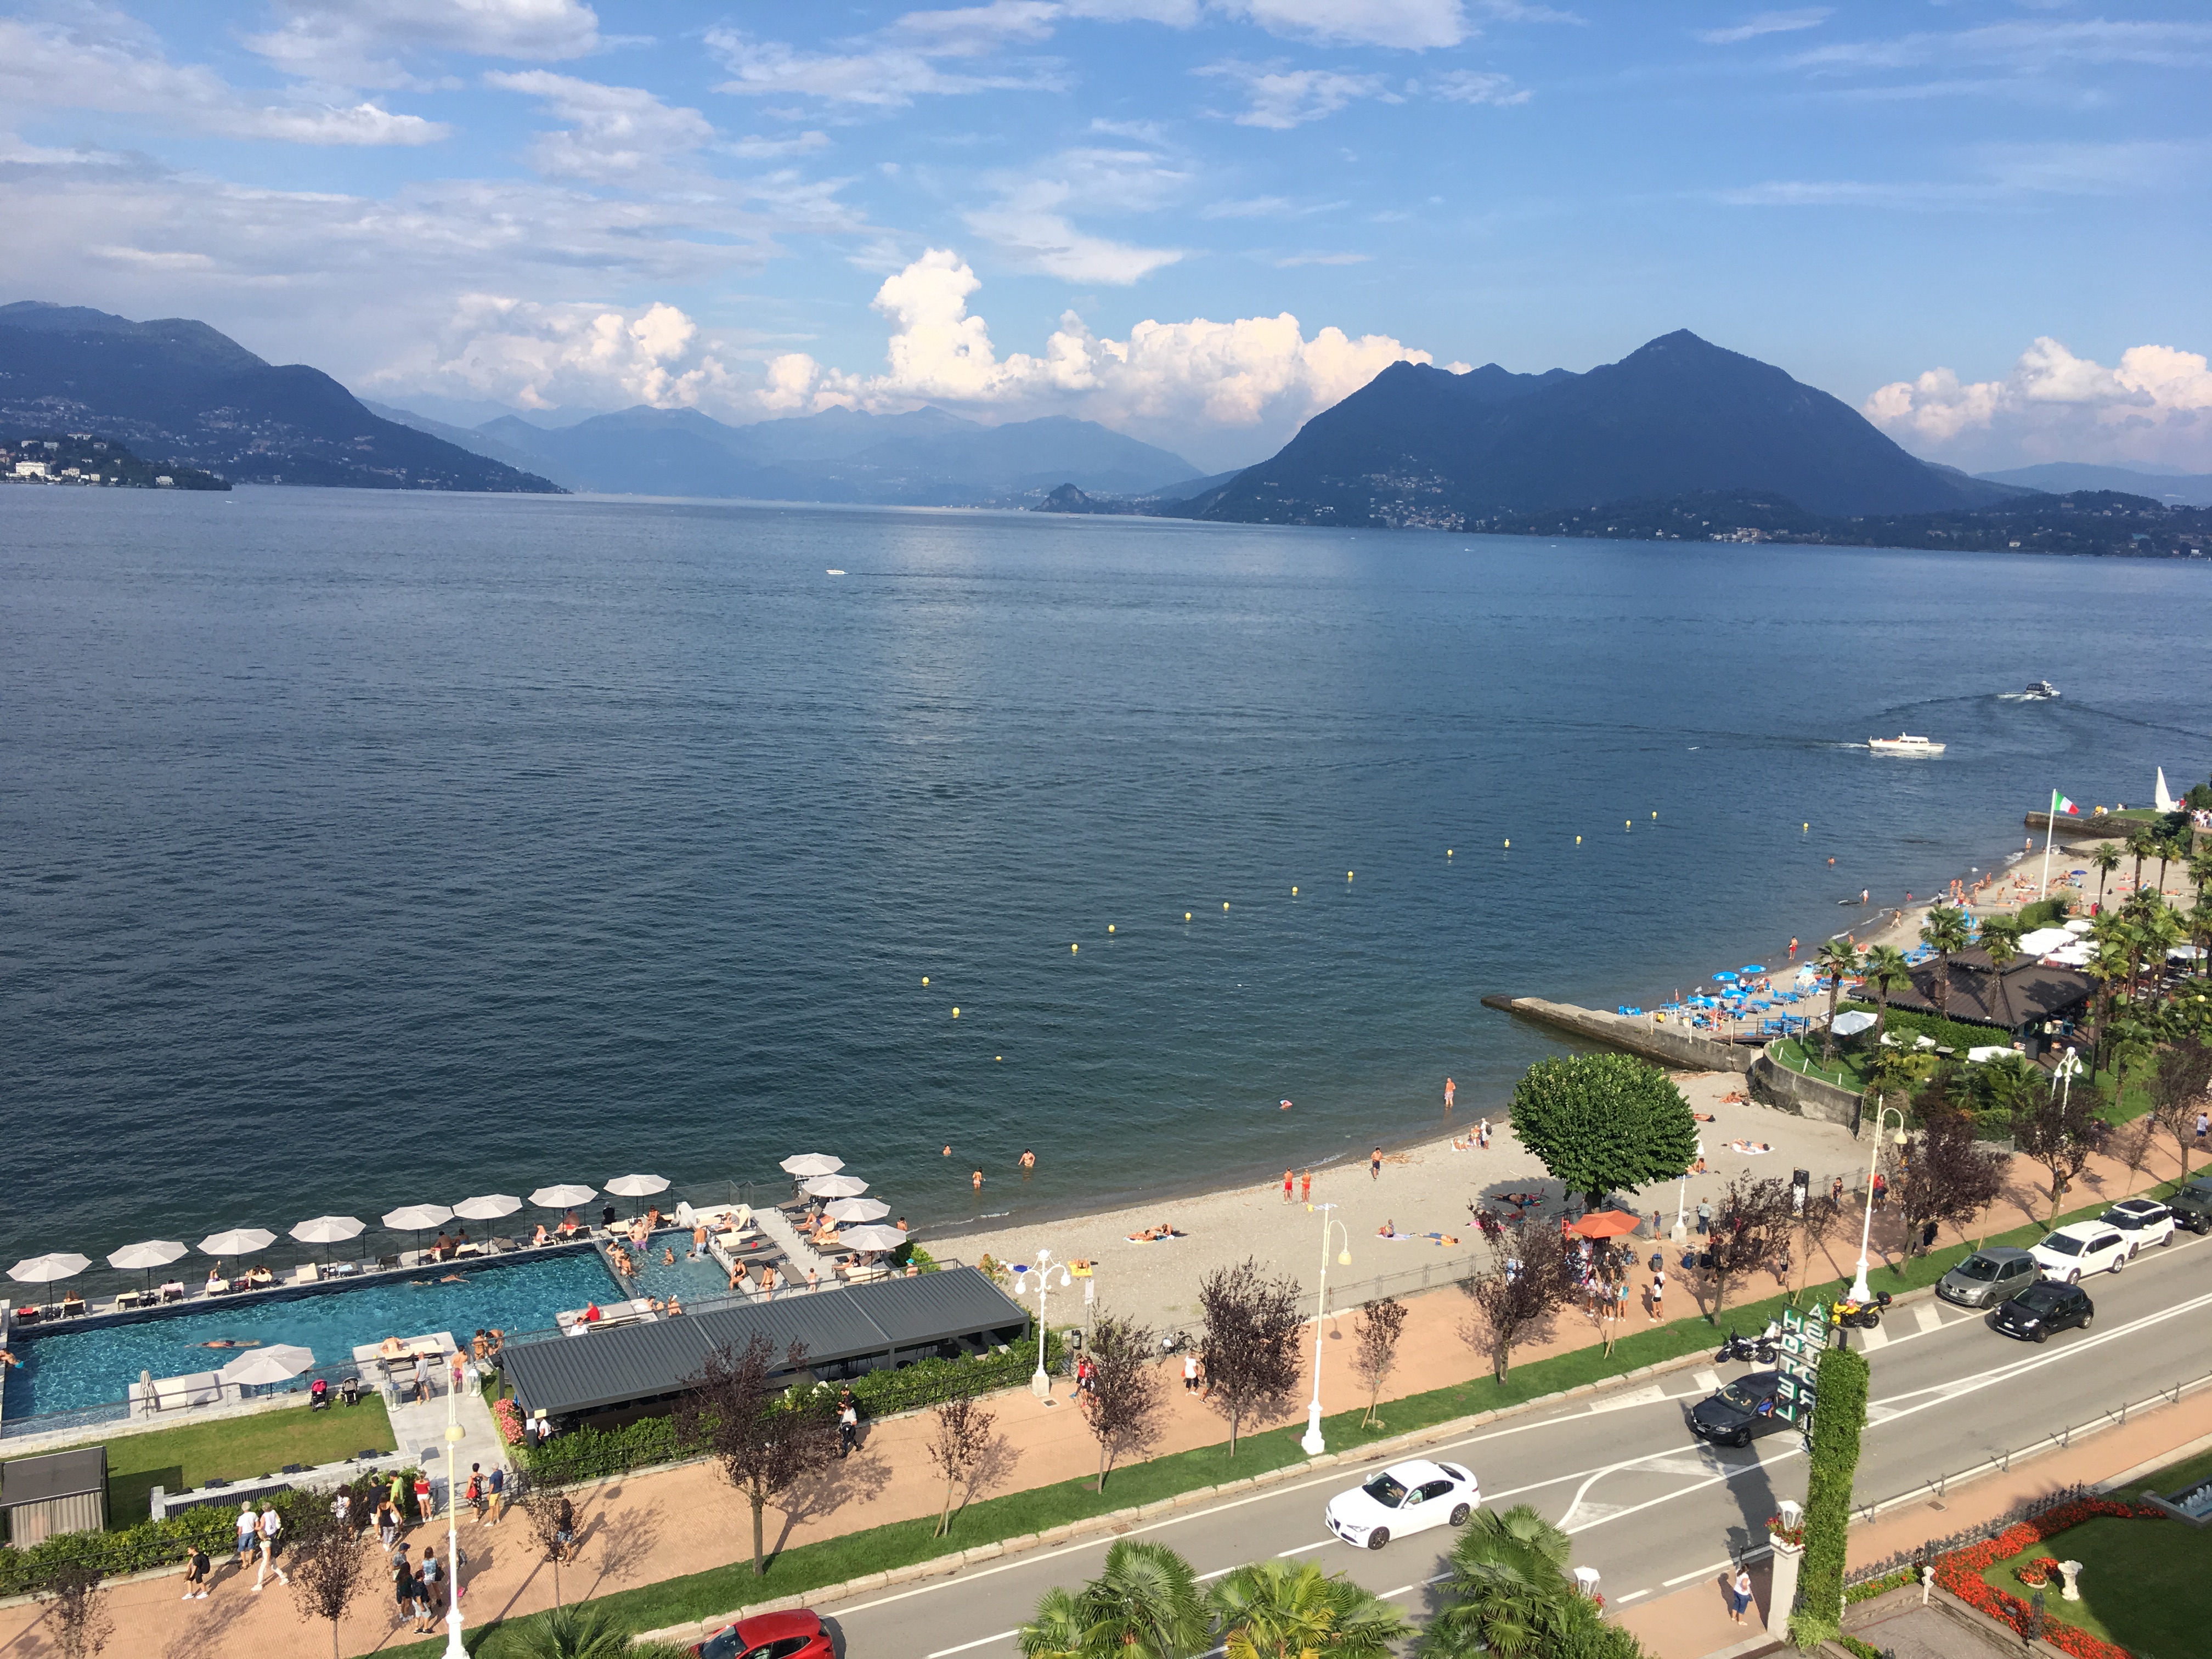
lake, sky, mountain, mountainous landforms, sea, coast, tourism, cloud, coastal and oceanic landforms, bay, ocean, mountain range, promontory, hill, vacation, city, landscape, sound, river, aerial photography, vehicle